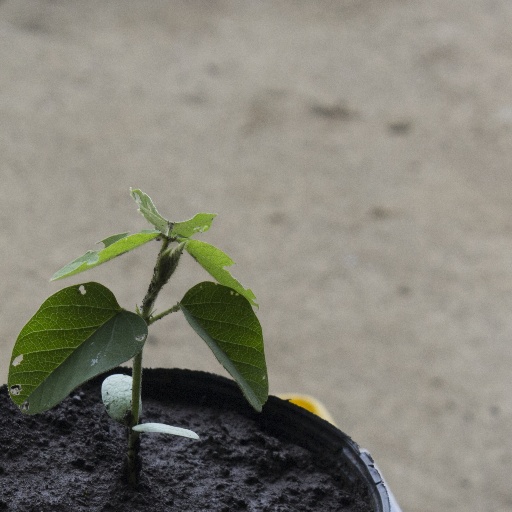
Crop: soybean